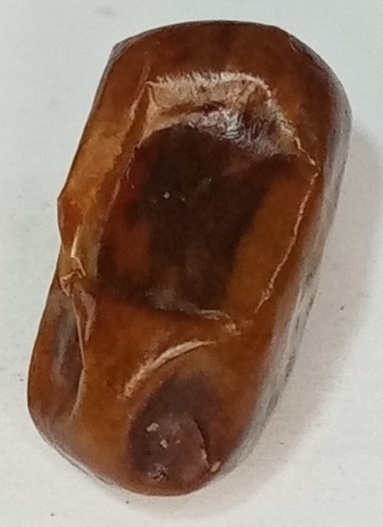
Variety: fasli-toto
Size: large
Grade: grade-1